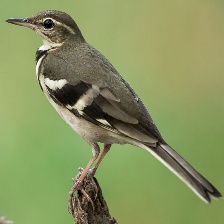
Species: FOREST WAGTAIL
Scientific name: DENDRONANTHUS INDICUS